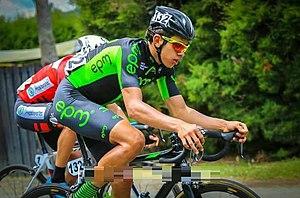
Harold Alfonso Tejada Canacue, né le 27 avril 1997 à El Pital, est un coureur cycliste colombien, membre de l'équipe Astana.